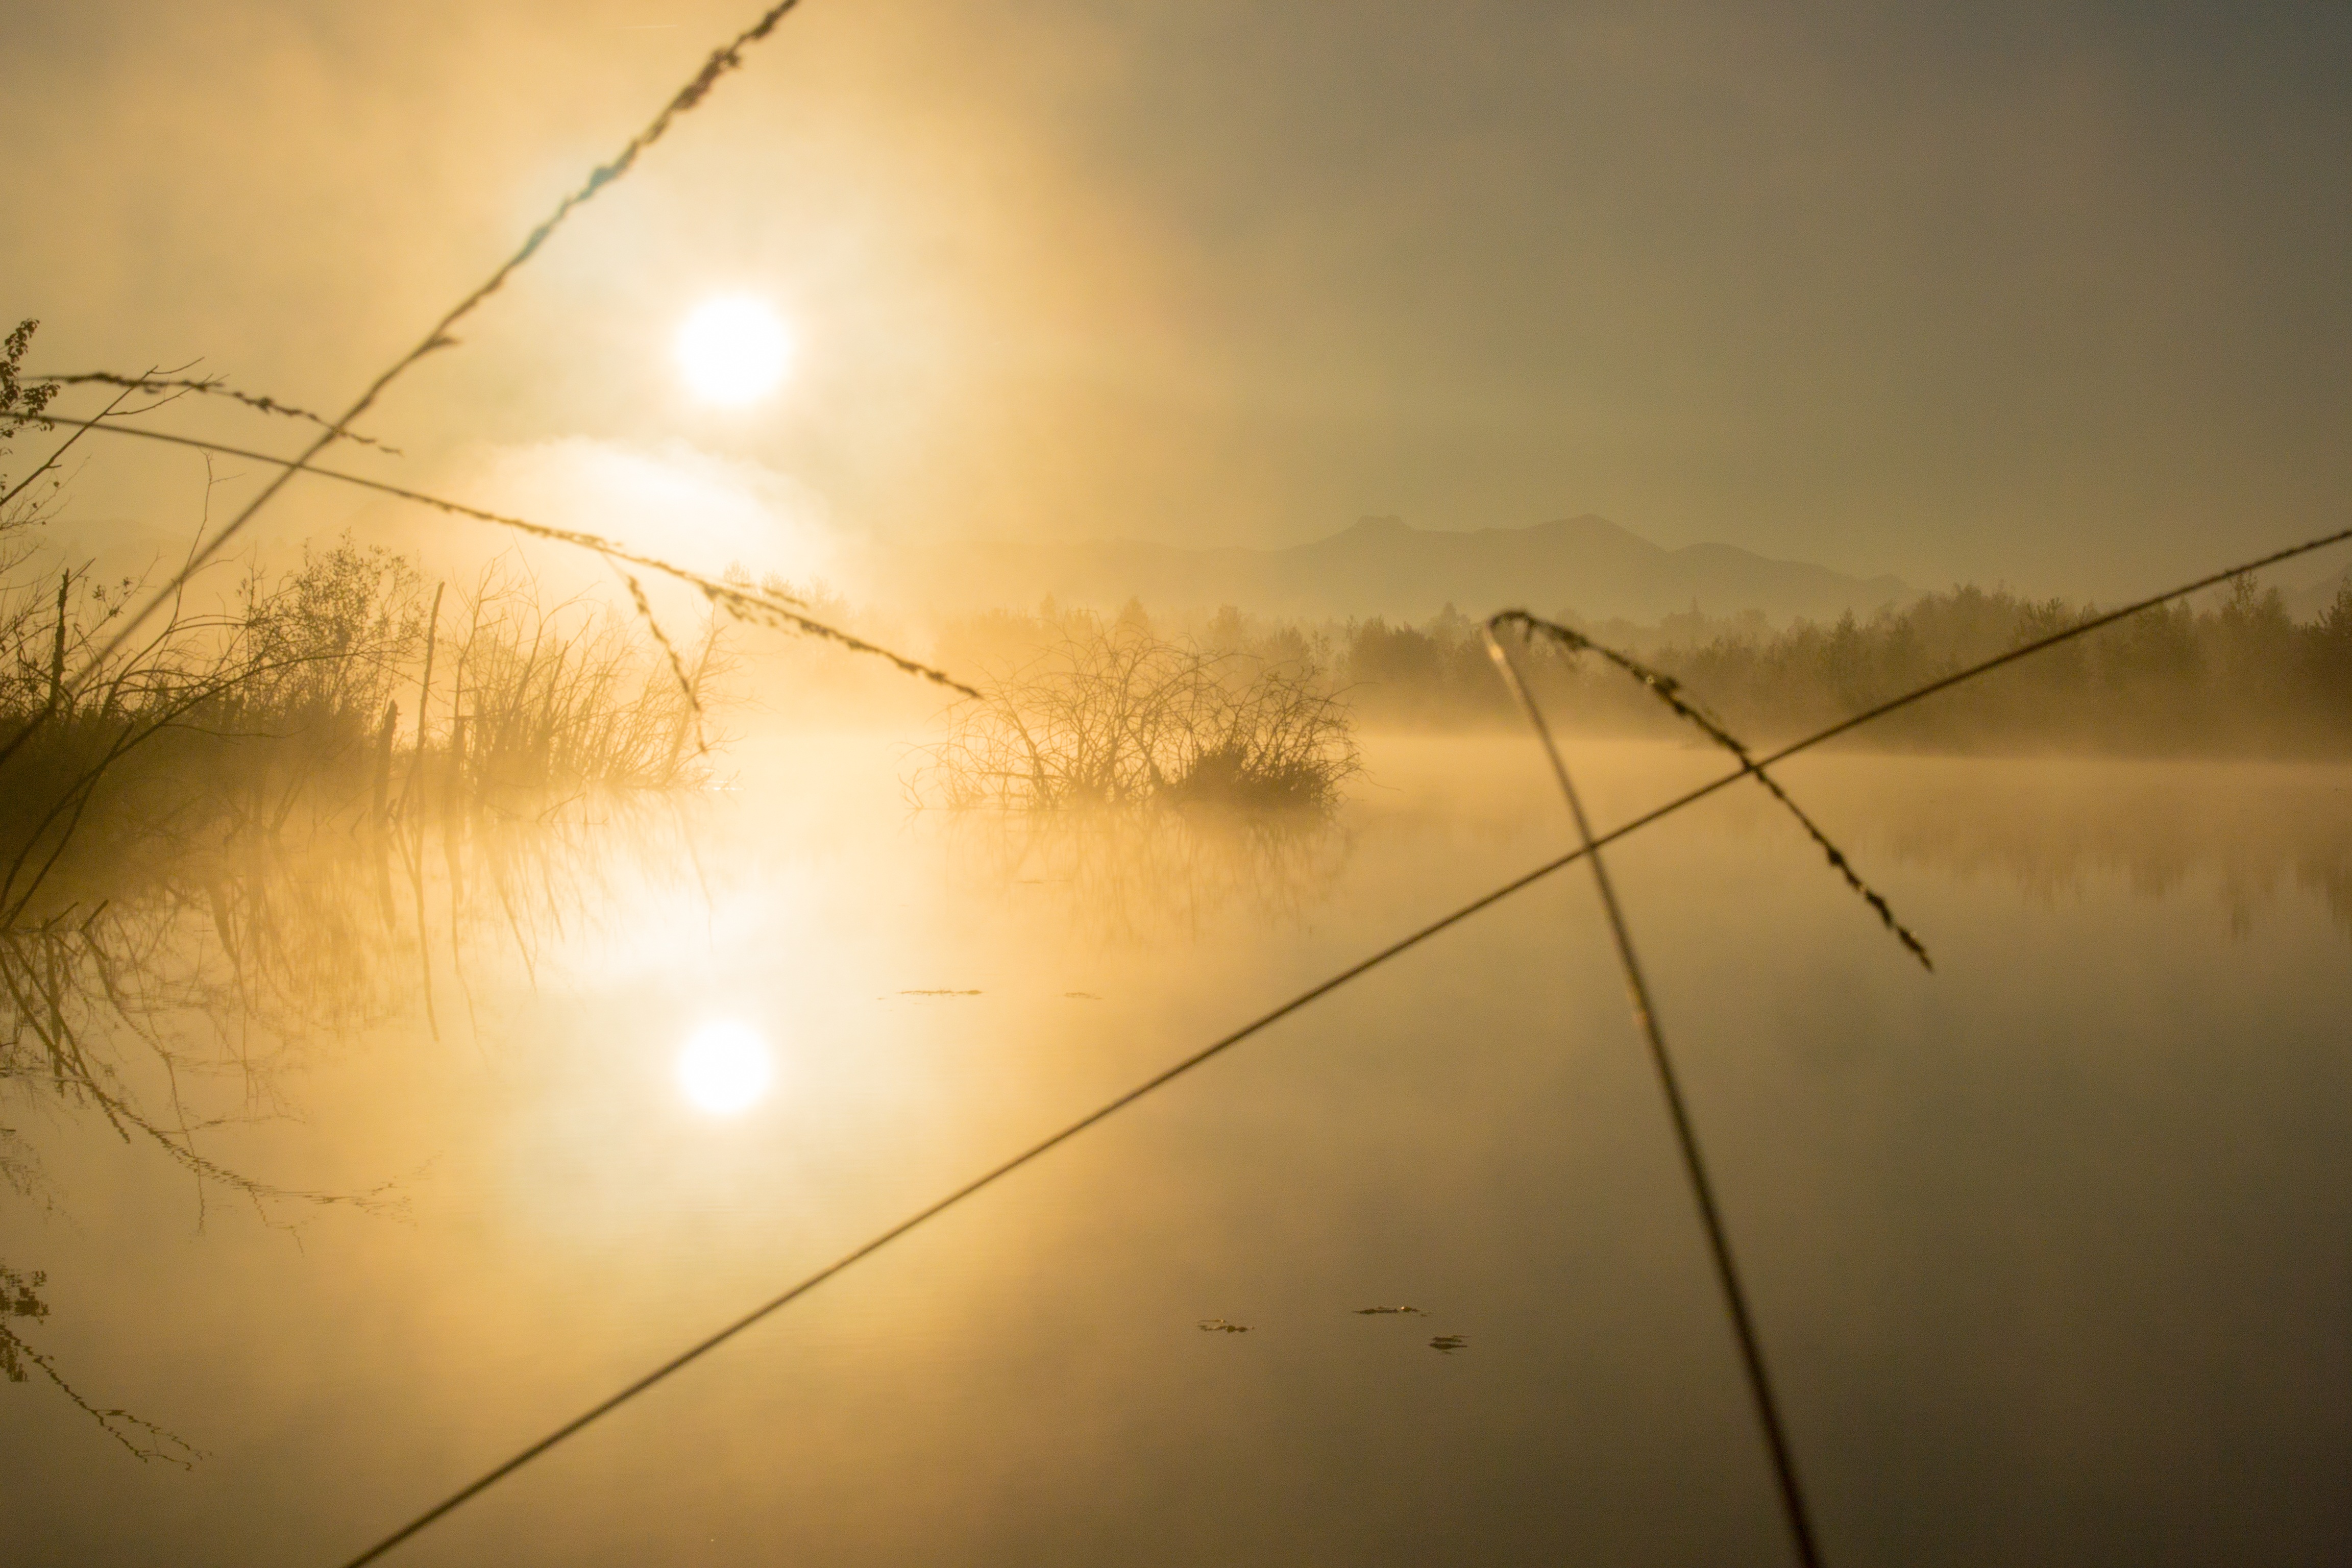
landscape, nature, marsh, wetlands, swamp, branch, light, cloud, sky, sun, fog, sunrise, sunset, mist, sunlight, morning, dawn, atmosphere, dusk, evening, line, reflection, haze, moor, wetland, shape, moorland, nature reserve, astronomical object, atmospheric phenomenon, atmosphere of earth